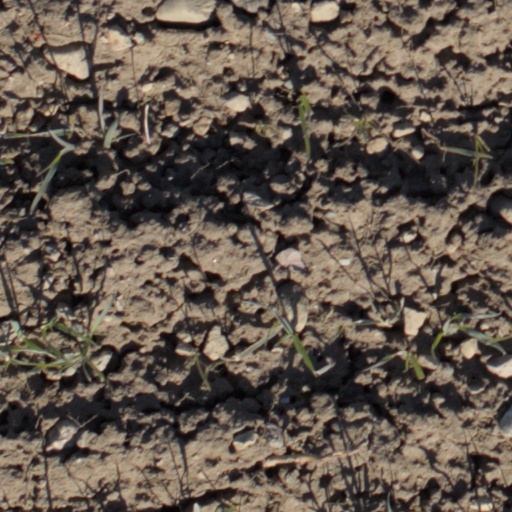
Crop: wheat